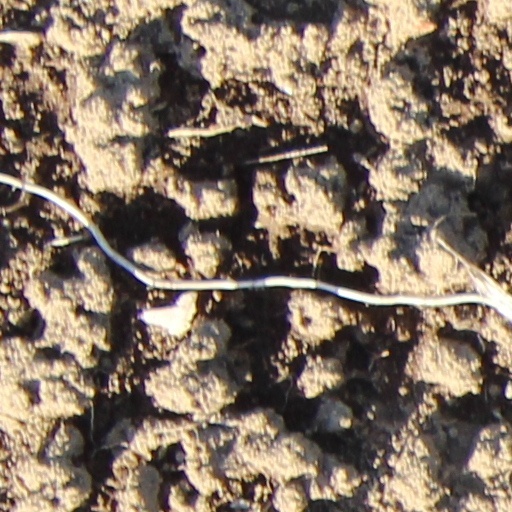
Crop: wheat